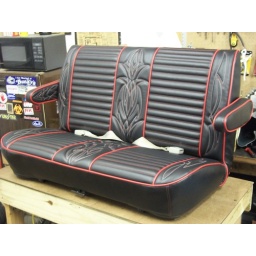
Hot rod seat in black and red. Red and white pinstripe stitching